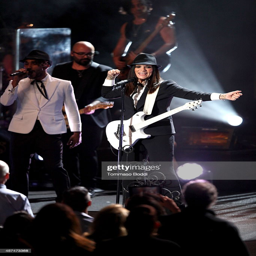
latin pop artist in concert .